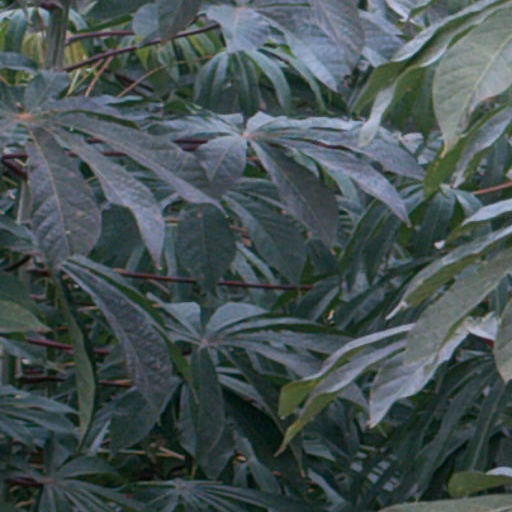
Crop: cassava